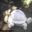
Label: turtle